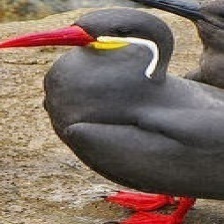
Species: INCA TERN
Scientific name: LAROSTERNA INCA